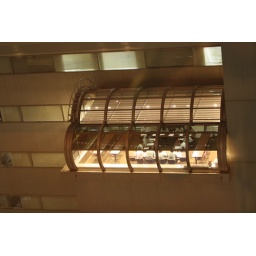
Late night meeting in the NS building under a glass roof.